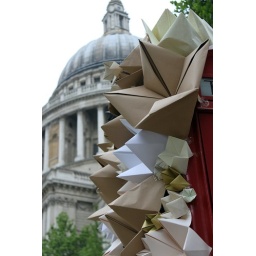
Central St Martins students cover a London phone box in Origami. St Pauls Cathedral London